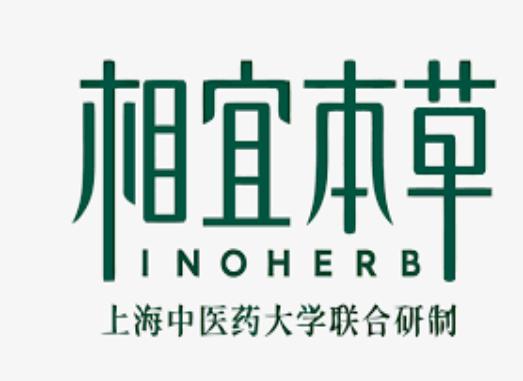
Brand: INOHERB-2
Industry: Necessities